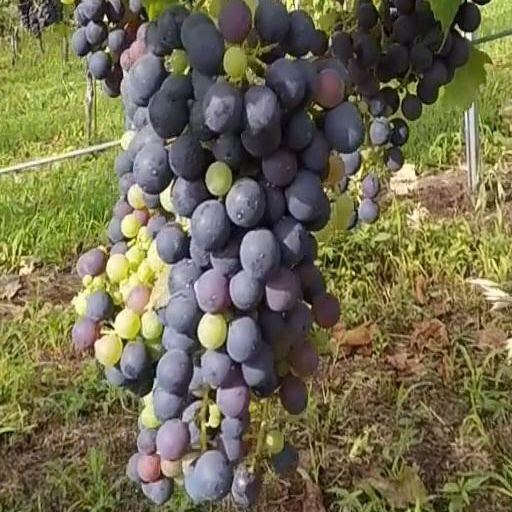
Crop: grape